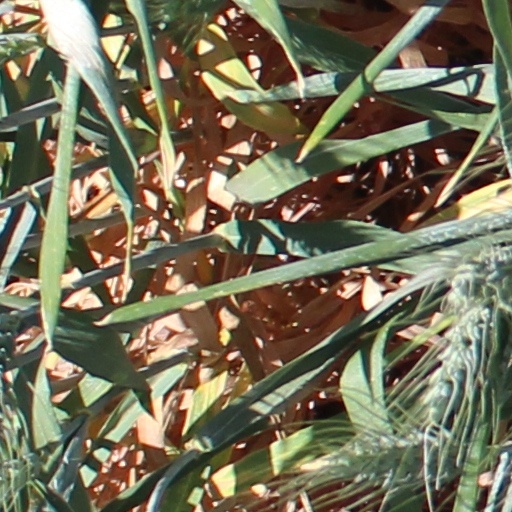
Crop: wheat